Backpacking with animals

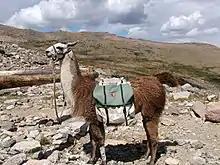
A pack llama in the Rocky Mountain National Park

Pack animals, such as the horse, llama, goat, dog, and donkey, are sometimes used to help carry the weight of a backpackers gear during an excursion. These animals need special considerations when accompanying backpackers on a trip. Some areas restrict the use of horses and other pack animals. For example, Great Basin National Park does not allow domestic animals at all in backcountry areas.